Table 19

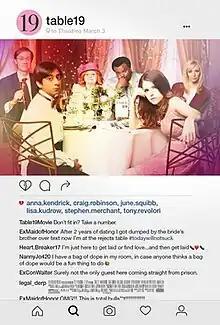
Theatrical release poster

Table 19 is a 2017 American comedy film written and directed by Jeffrey Blitz, from a story originally written by brothers Jay and Mark Duplass. The film stars Anna Kendrick, Craig Robinson, June Squibb, Lisa Kudrow, Stephen Merchant, Wyatt Russell, and Tony Revolori.